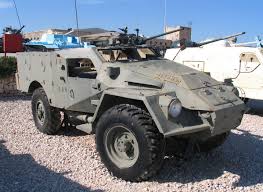
Label: BTR-60